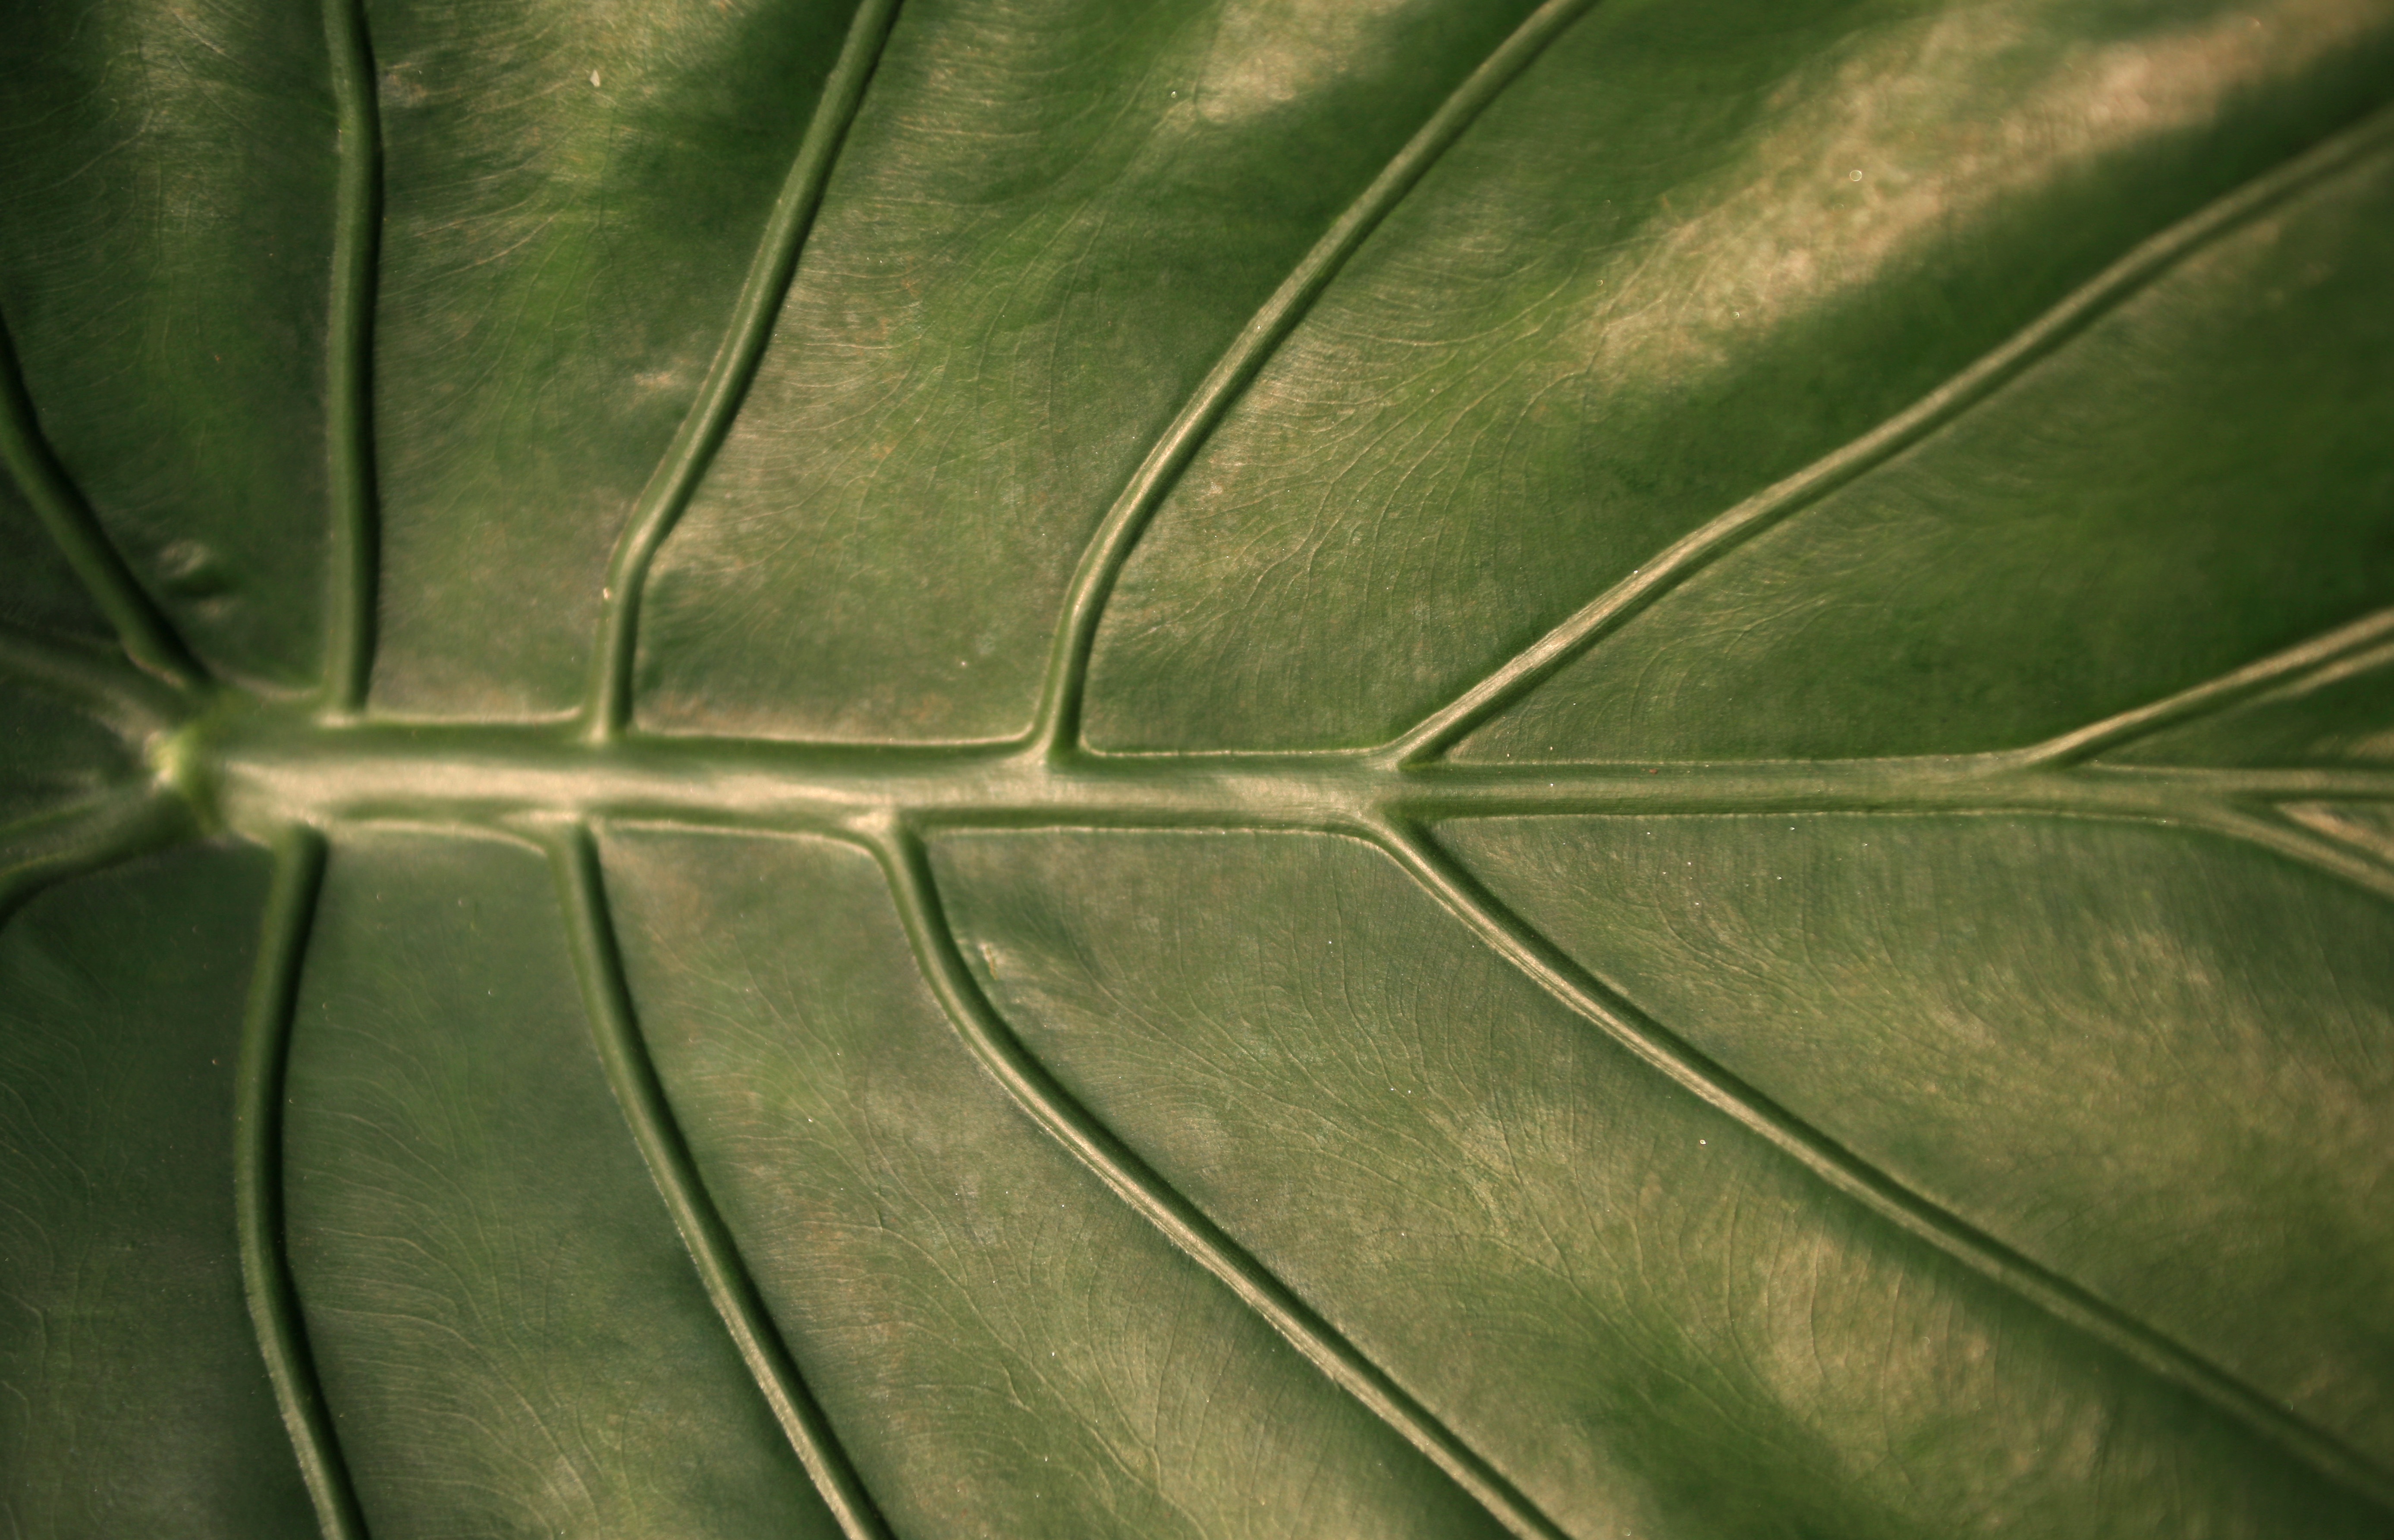
tree, nature, grass, plant, texture, leaf, flower, foliage, green, soil, botany, close up, veins, macro photography, plant stem